Kiro Urdin

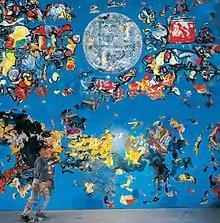
Kiro Urdin with his 48 square meter painting, "Planetarium"

In 1996 Kiro embarked on an epic journey around the world, in a pursuit to create the first painting to be worked on all over the world. His idea was to incorporate a piece from every place he visited, thus symbolically bringing the world together in one undivided unity. It took him two years and over thirty locations, from big urban cities to ancient world sites: the Wailing Wall in Jerusalem and the Tomb of Jesus Christ, New York, The Berlin Wall, Nerezi, Ohrid, Brussels, Knokke-le-Zoute, Bruges, Paris, Rome, Pompeii, Pisa, the Suez Canal, London, Stonehenge, Athens, Cape Soúnion, the Nile, the Great Pyramids in Giza, Kenya (Masai Mara), Machu Picchu, Cuzco, Bangkok, Peking (the Forbidden City) and the Great Wall of China, Tokyo, Kamakura, Mont Saint-Michel, Nuenenn and Eindhoven. The result of Kiro's two-year journey was a 48m2 oil painting which he entitled Planetarium.